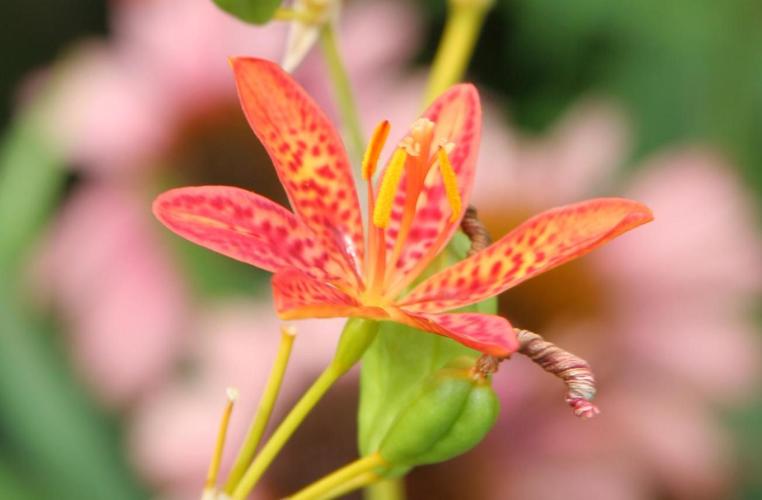
Label: blackberry lily